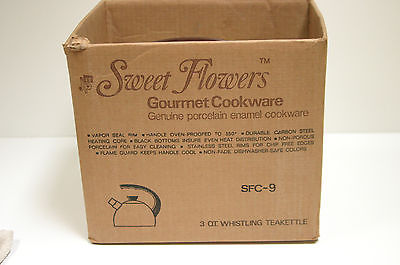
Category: kettle